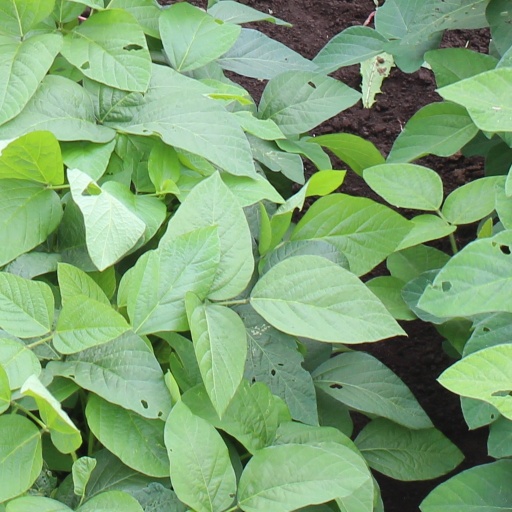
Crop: soybean